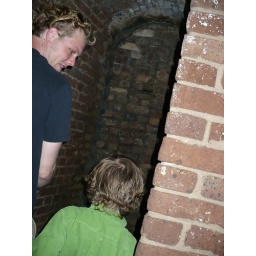
scary black tunnel ends in brick wall